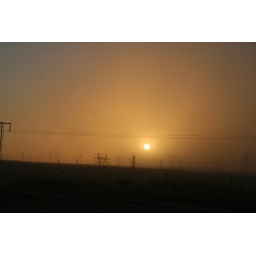
The smoke from a nearby fire clouded the sky and drenched everything in orange